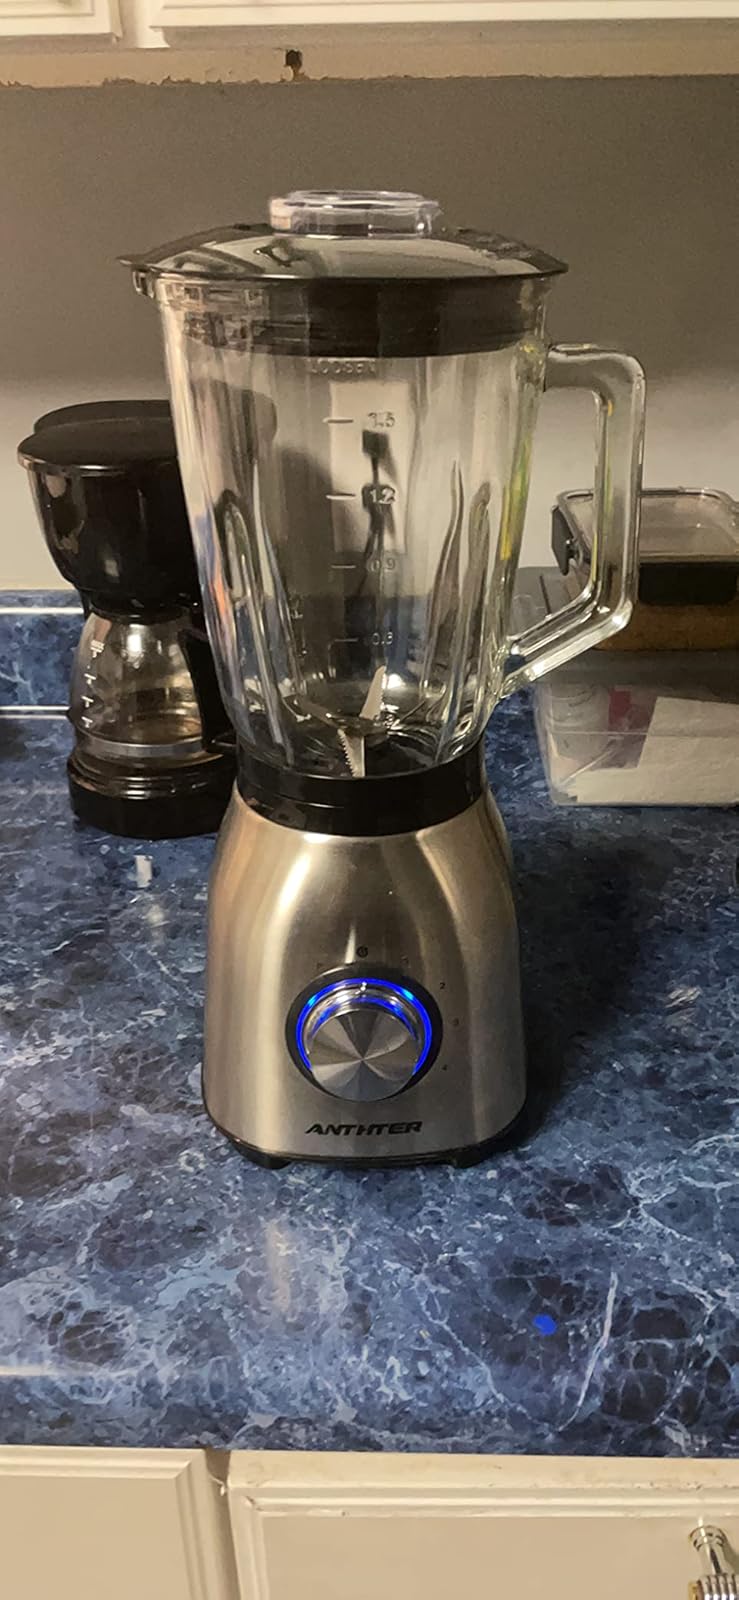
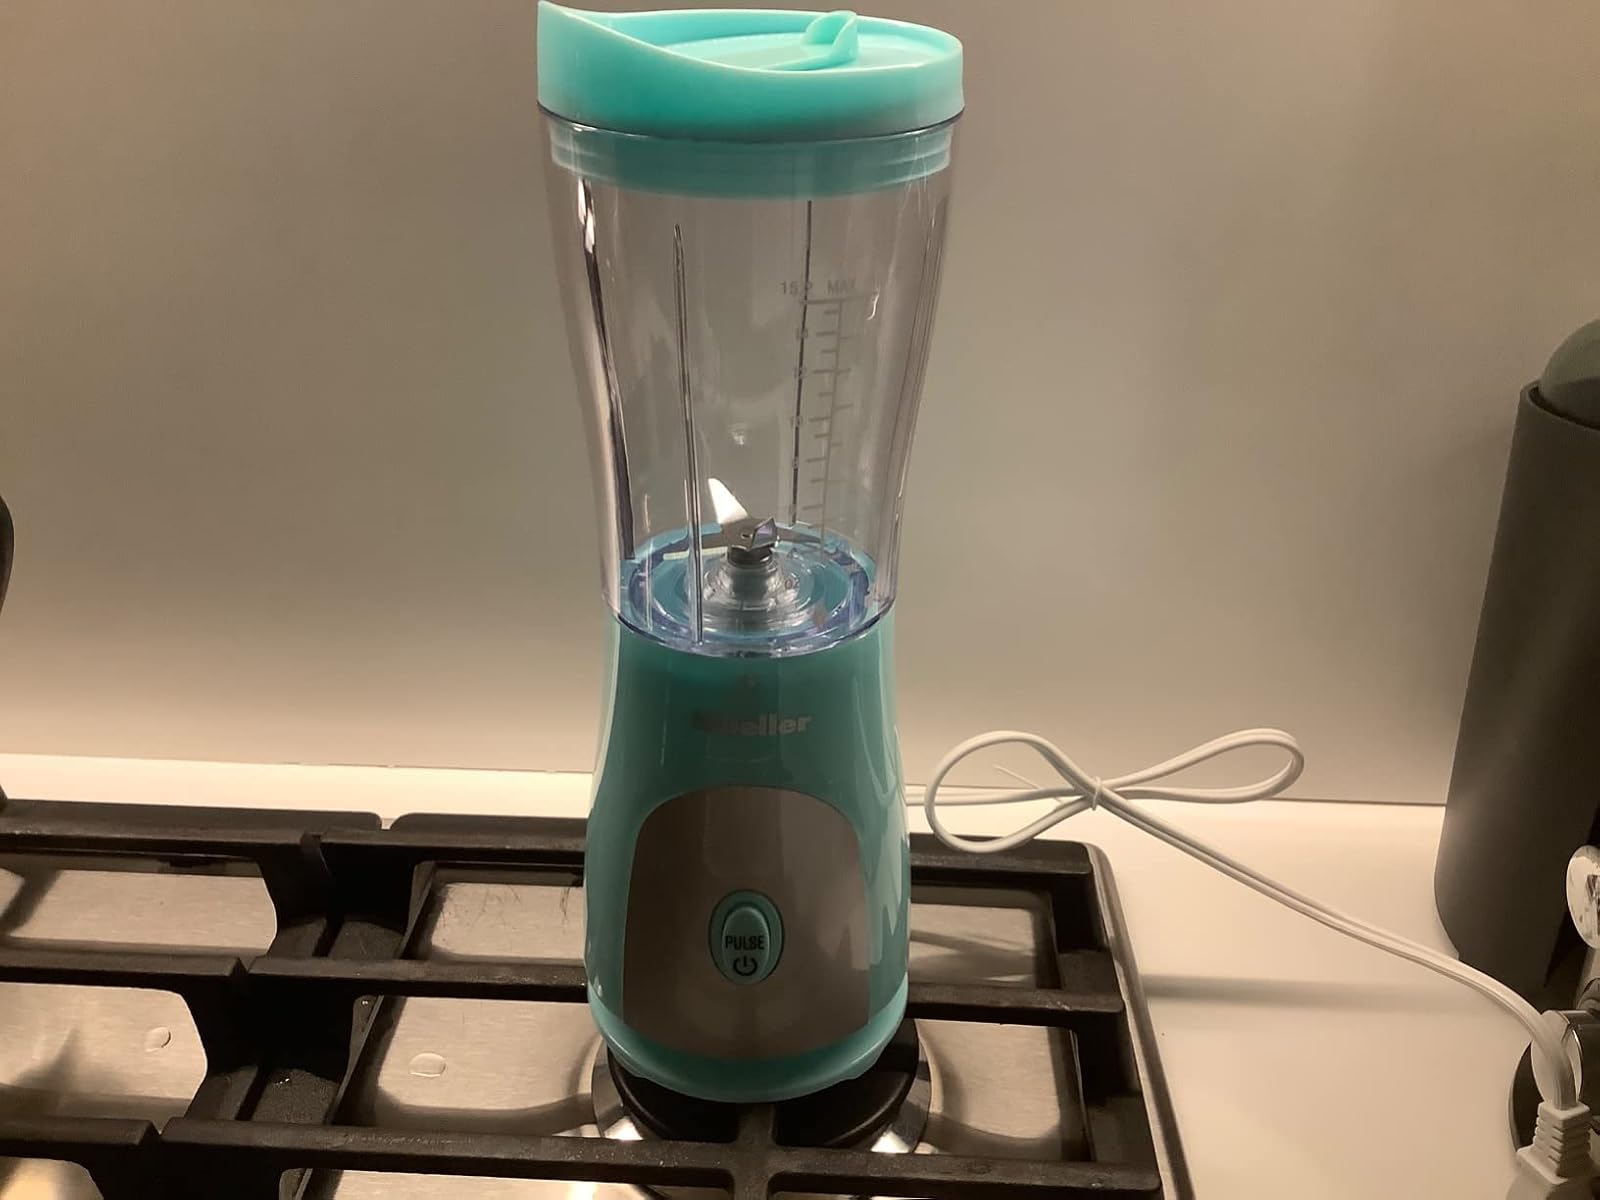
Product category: items_blender
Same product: no